Sinking of the Titanic

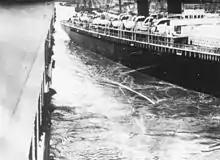
SS "New York" in her near collision with the "Titanic" in April 1912

At the time of her entry into service on 2 April 1912, the "Titanic" was the second of three , and was the largest ship in the world. She and the earlier were almost one and a half times the gross register tonnage of Cunard's and , the previous record holders, and were nearly longer. The "Titanic" could carry 3,547 people in speed and comfort, and was built on an unprecedented scale. Her reciprocating engines were the largest that had ever been built, standing high and with cylinders in diameter, requiring the burning of of coal per day.